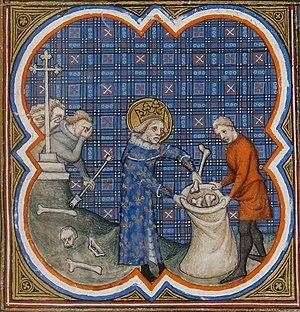
Scènes de la vie de saint Louis. Enluminure des Grandes Chroniques de France, XIVe siècle. Paris, BnF, département des Manuscrits, Français 2813, folio 265 recto.